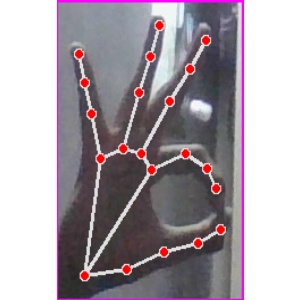
अक्षर: ण